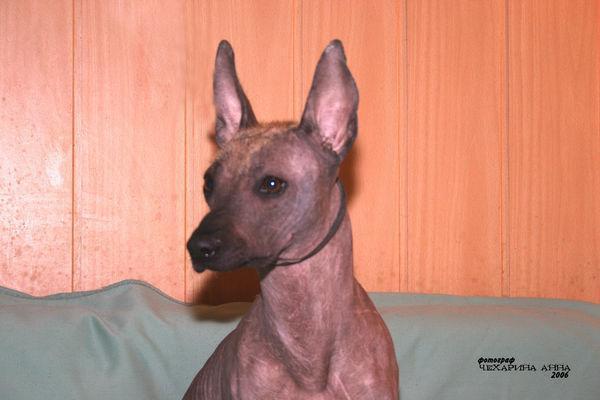
Mexican_hairless